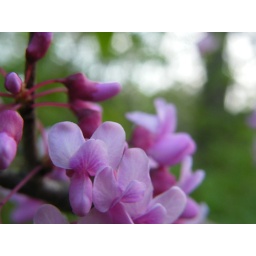
Sweet edible flowers in the forest